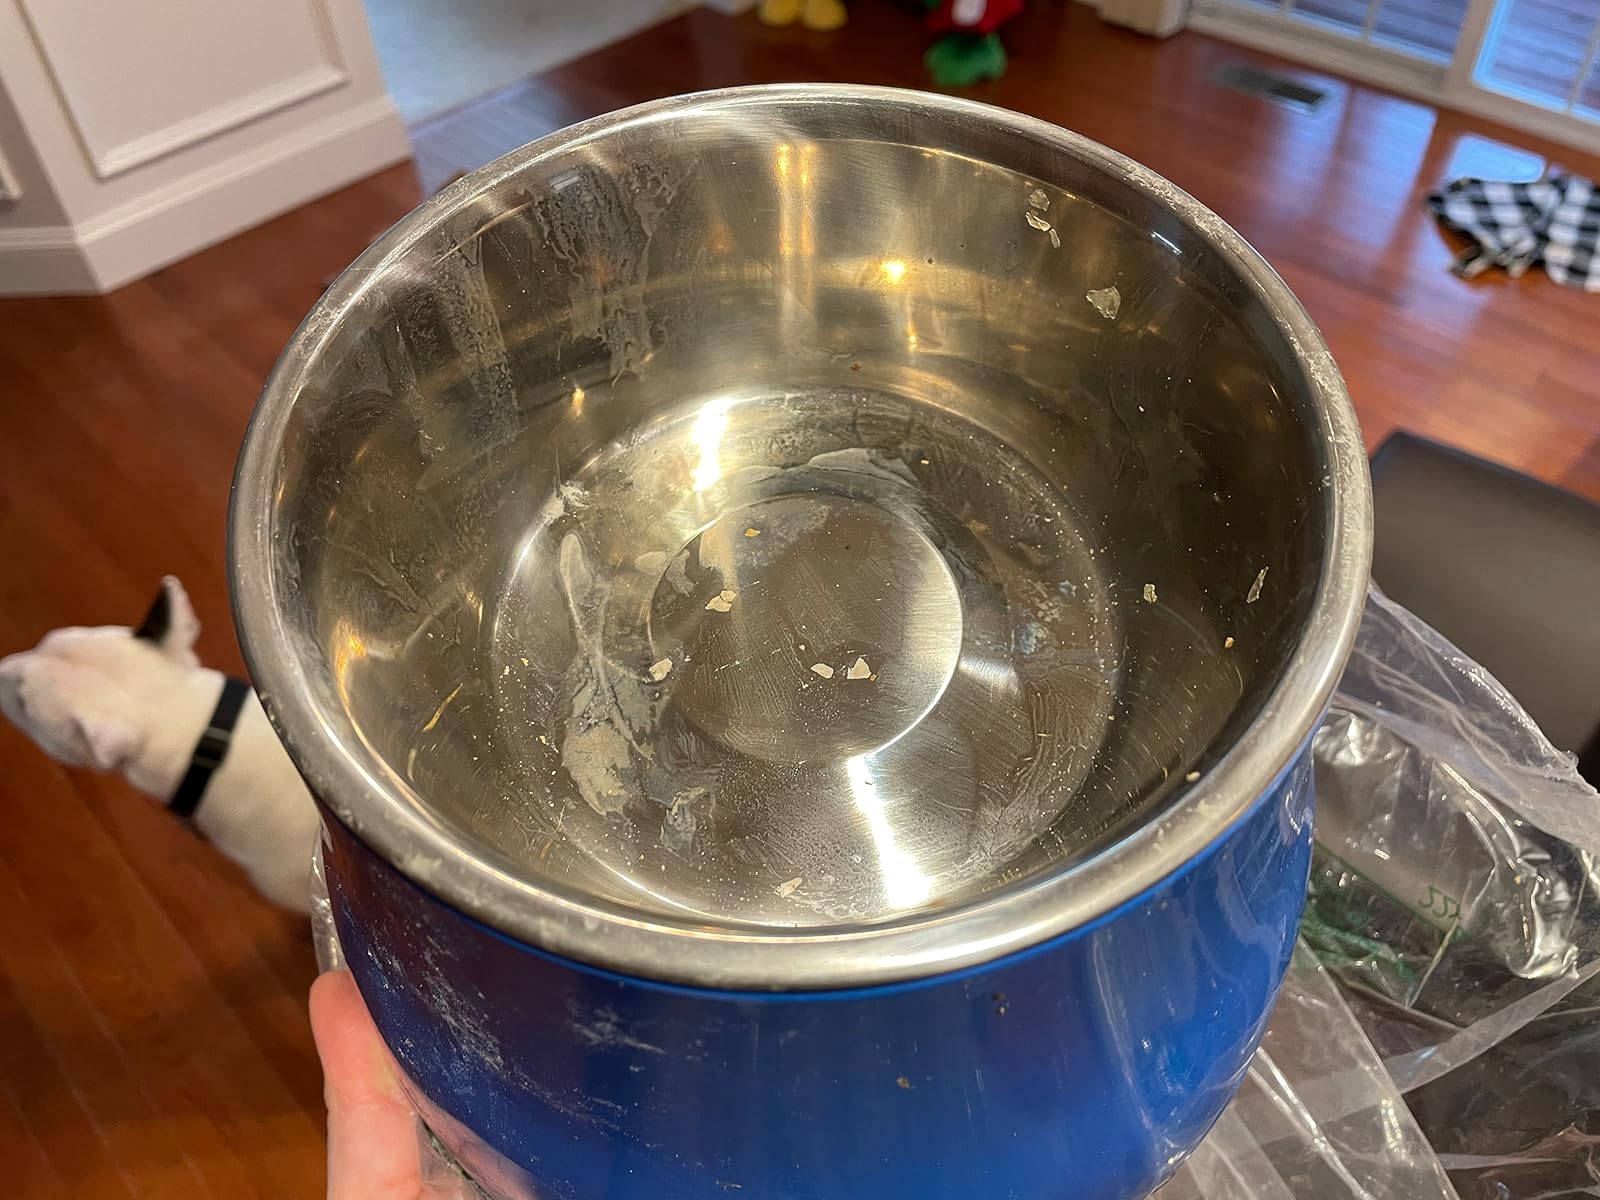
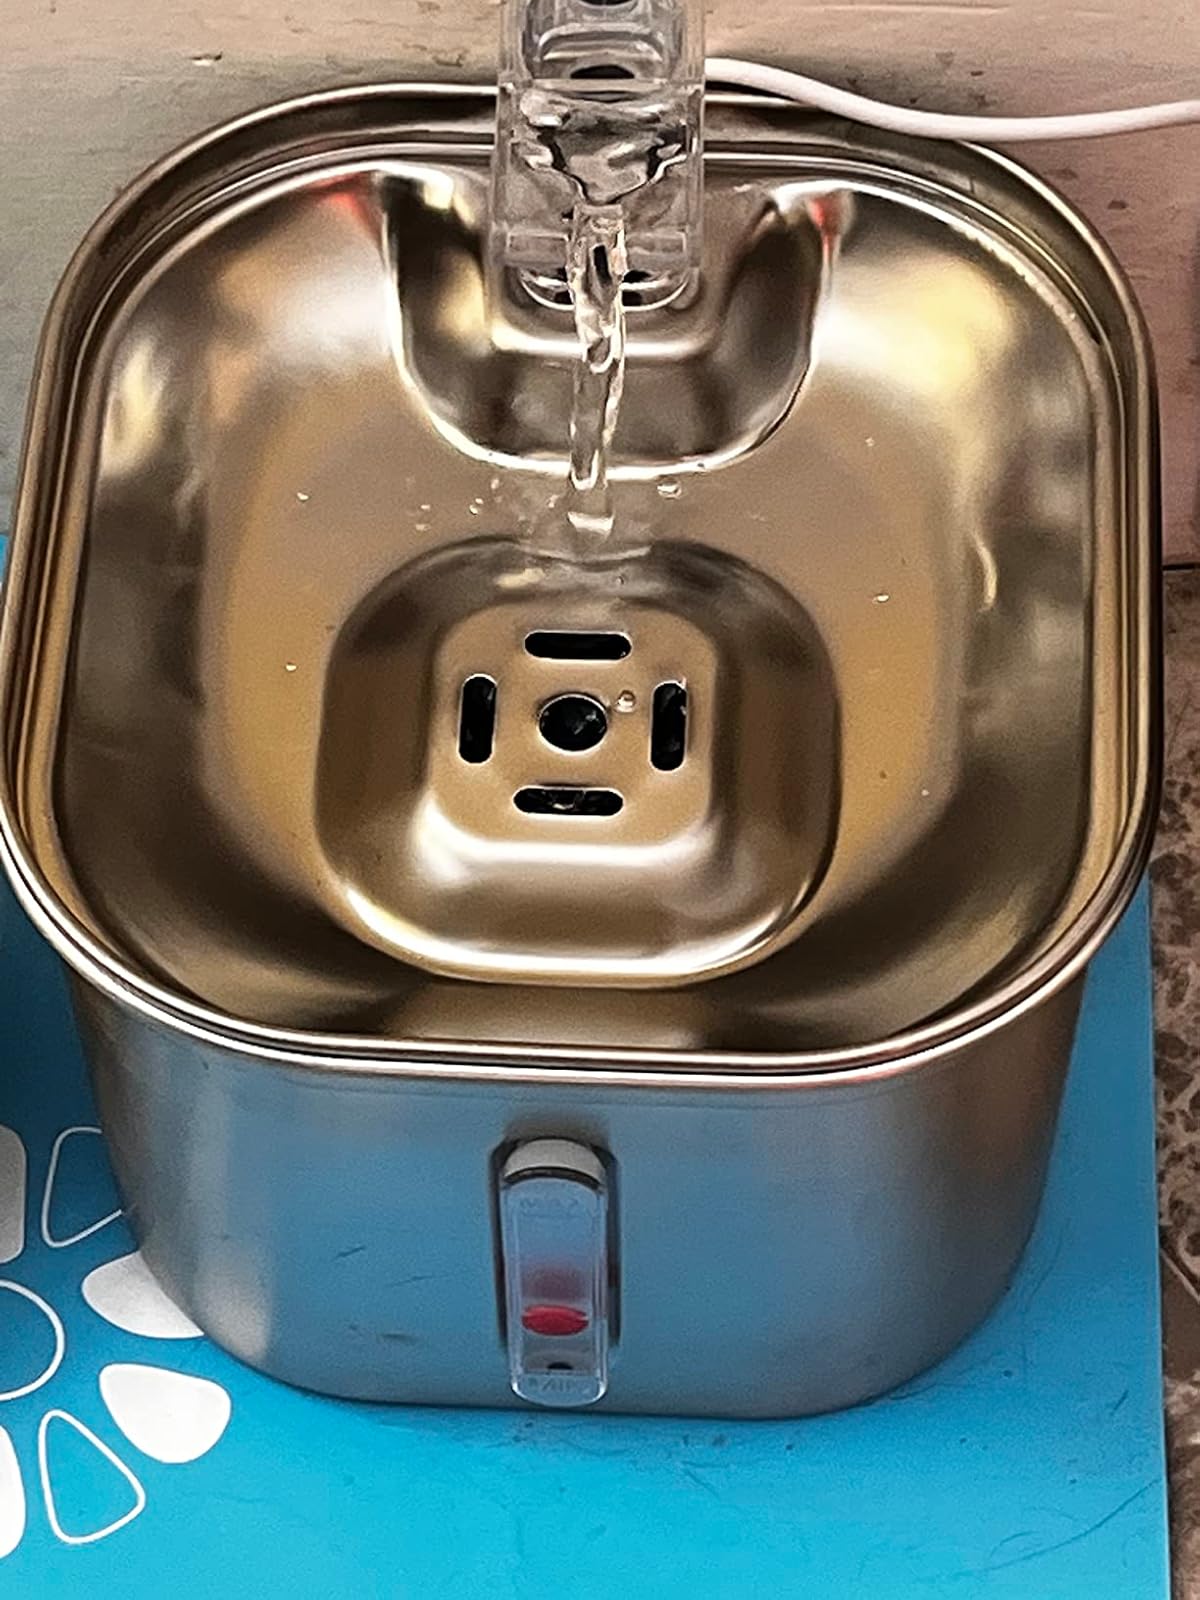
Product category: items_bowl
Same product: no